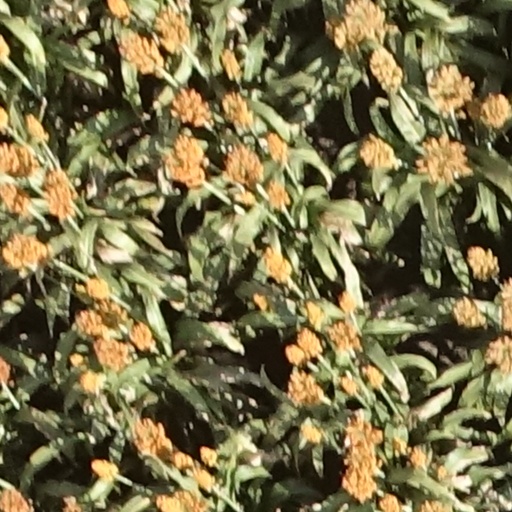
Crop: sorghum